Buchholz (Nordheide) railway station

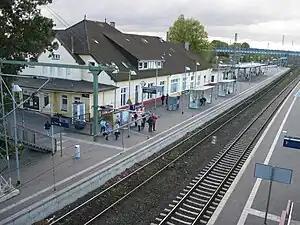
Buchholz railway station

Buchholz (Nordheide) is a railway station located in Buchholz in der Nordheide, Germany. The station is located on the Wanne-Eickel–Hamburg railway, Heath Railway and Wittenberge–Buchholz railway. The train services are operated by Metronom and Regionalverkehre Start Deutschland.